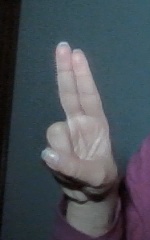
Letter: taa